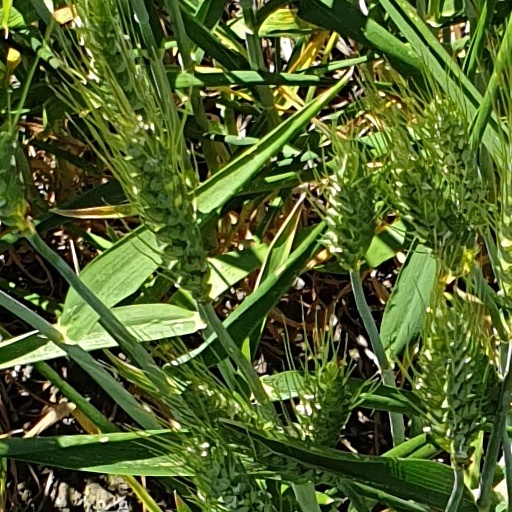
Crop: wheat